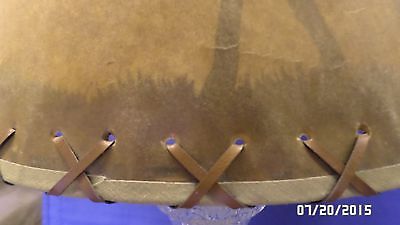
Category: lamp